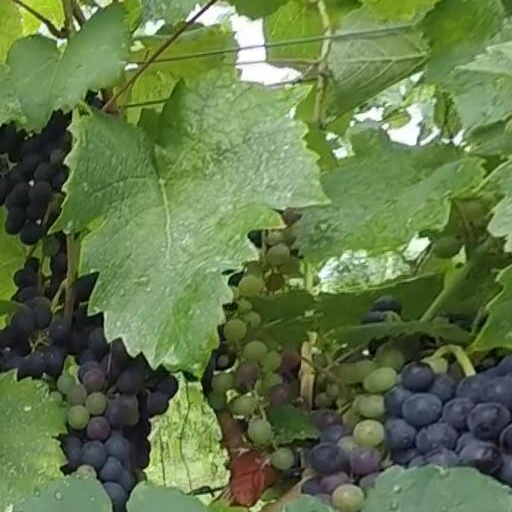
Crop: grape